St Mary Magdalene's Church, Stapleford

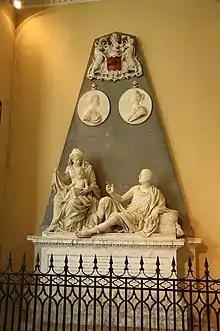
The first Earl and his wife and child. By Rysbrack

Most of the memorials were moved from the earlier church. The oldest, dated 1490, is a brass to Geoffrey Sherard and his wife. There is a black and white marble tomb chest dated 1640. The chest bears two life-size reclining effigies and is carved with images of eleven children. There are a number of busts of members of the Sherard family. The finest memorial is that of the 1st Earl by John Michael Rysbrack. It is dated 1732 and consists of a seated woman with a child, and a half-reclining man, all in Roman clothing. There is also a memorial tablet and a hatchment to the 6th Earl, dated 1859. There is a memorial to the businessman, Conservative politician and Olympic gold medalist John Gretton, 1st Baron Gretton, in the church too.